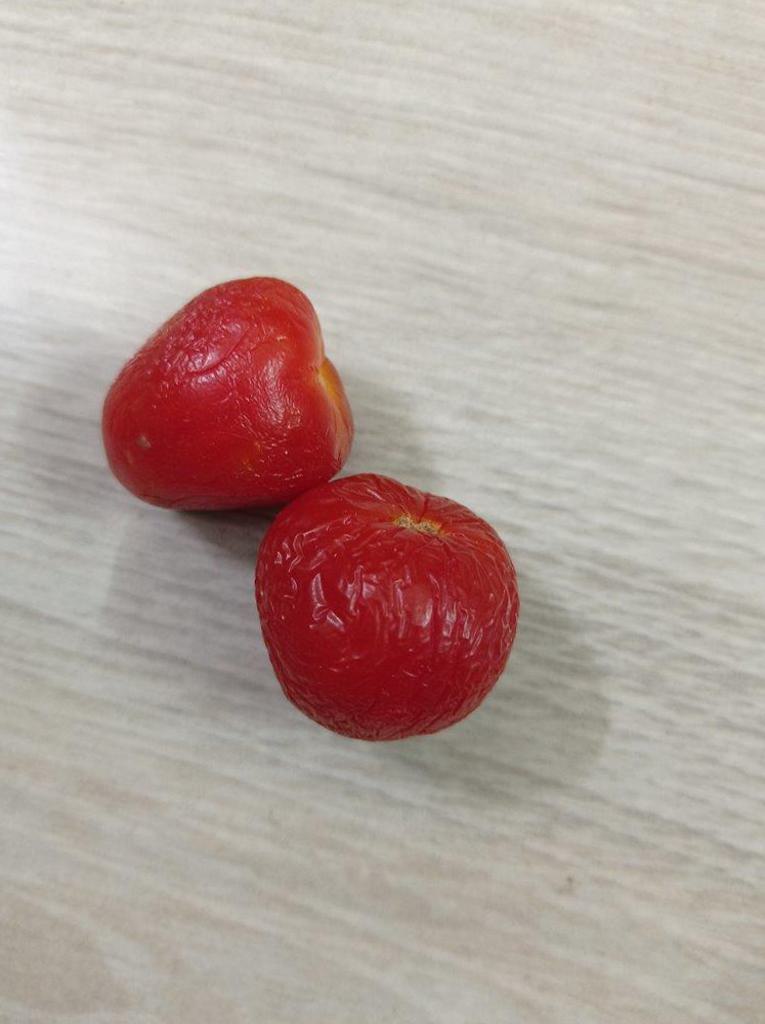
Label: Rotten